Cozens Ranch House

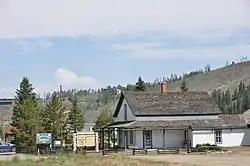

The Cozens Ranch House in Fraser, Colorado was built by William (Billy) Cozens, sheriff of Central City after he married Mary York. Mary insisted that they leave the wild mining town, so the Cozens family relocated to Grand County, where they started a ranch in 1874. The homestead was the first in the Fraser Valley. The original two-story ranch house was constructed in 1874. A stagecoach stop was added in 1876, where travelers coming up Berthoud Pass could stop for a hot meal or a room for the night. At its height the ranch comprised over .